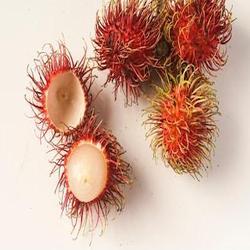
Label: Rambutan